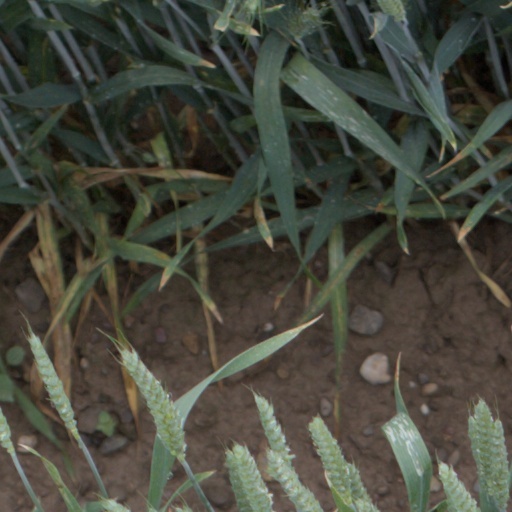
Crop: wheat